2016 Australian Capital Territory election

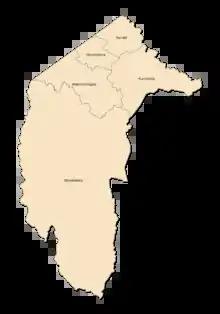
Electorates from the 2016 election.

The incumbent Labor Party led by Chief Minister Andrew Barr attempted to win re-election for a fifth term in the unicameral ACT Legislative Assembly. Labor, led by Katy Gallagher, formed a minority coalition government with the Greens after the 2012 election, where Labor won 8 seats, Liberal 8 seats, Greens 1 seat. The Greens retained their balance of power in the election despite losing the majority of their 4-seat representation, with sole remaining representative Shane Rattenbury entering the cabinet to form a coalition government. Gallagher resigned as Chief Minister and Labor leader on 5 December 2014 to enter the Senate in the vacancy left by Kate Lundy. She was replaced by her deputy Andrew Barr on 11 December 2014.